Piazza dei Miracoli

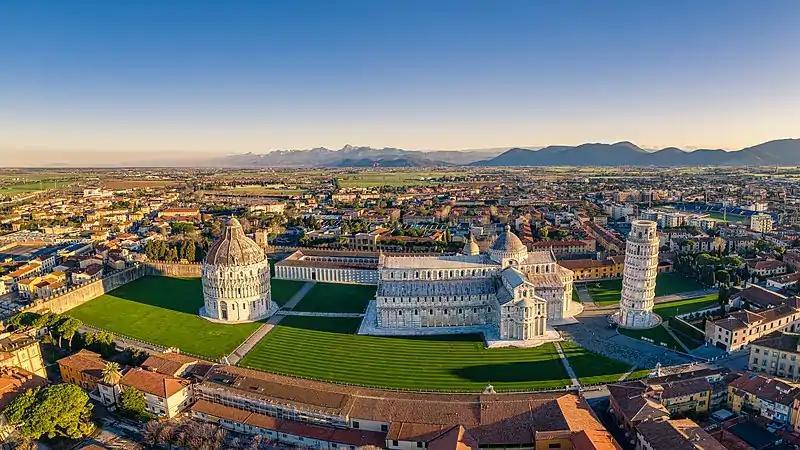
Panoramic view

The elaborately carved pulpit (1302–1310), which also survived the fire, was executed by Giovanni Pisano, and is a masterpiece of medieval sculpture. Having been packed away during the redecoration, it was not rediscovered and restored until 1926. The pulpit is supported by plain columns (two of which are mounted on lion's sculptures) on one side and by caryatids and a telamon on the other: the latter represent Saint Michael, the Evangelists, the four cardinal virtues flanking the church, and a bold, naturalistic depiction of a naked Hercules. A central plinth with the liberal arts supports the four theological virtues.